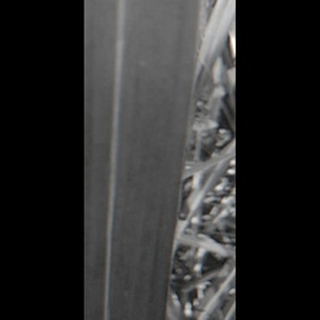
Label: healthy_sugarcane